Pacific Coast Steamship Company

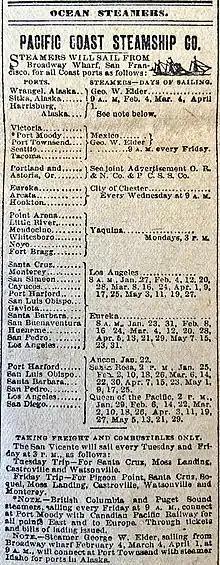
Schedule for early 1887

The new company, Goodall, Nelson & Perkins Steamship Company was formed in February 1875. On November 4 of that same year, their paddle steamer SS "Pacific" was lost in a collision off Cape Flattery, Washington with the deaths of over 200 people. Less than a year later Christopher Nelson retired and the remaining partners reorganized, on October 17, 1876, as the Pacific Coast Steamship Company (P.C.S.S.C.), providing service to twenty ports in California.